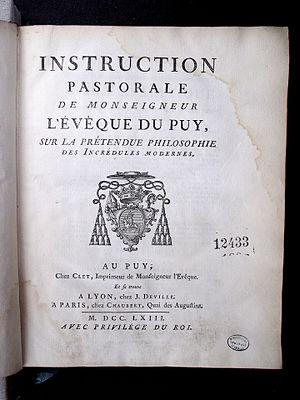
Instruction pastorale de l'évêque du Puy sur la prétendue philosophie des incrédules modernes-BM Toulouse FAC 4610(1)
Antoine Clet était le maître-imprimeur du Puy-en-Velay au XVIIIᵉ siècle. Il est aussi connu pour être auteur de plusieurs comédies en vers occitans et français dont trois sont restées. Célèbre au XIXᵉ siècle au Puy où ses œuvres étaient pratiquement emblématiques, il tomba dans un oubli relatif au XXᵉ siècle.